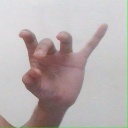
अक्षर: ओ